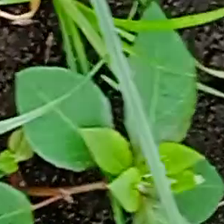
Weed species: Moti_dudhi(Euphorbia_geneculata_L)